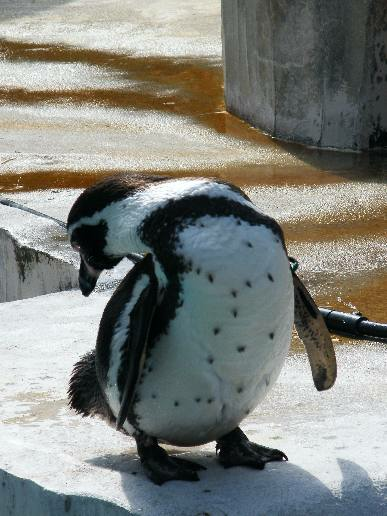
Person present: No